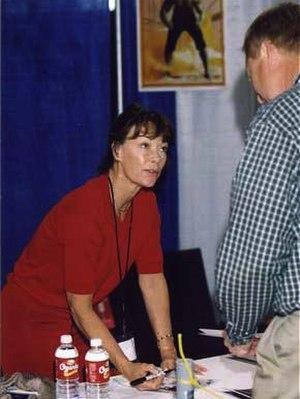
Joanna Cameron, parfois créditée sous le nom de JoAnna Cameron, née le 20 septembre 1951 à Vail, dans le Colorado est une actrice et mannequin américaine. Elle est essentiellement connue pour son rôle d'Isis dans la série Isis.